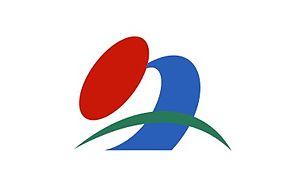
Naka est un bourg du district de Naka, situé dans la préfecture de Tokushima, au Japon.